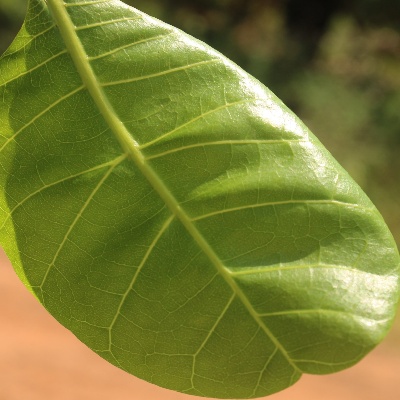
Crop: Cashew
Condition: healthy